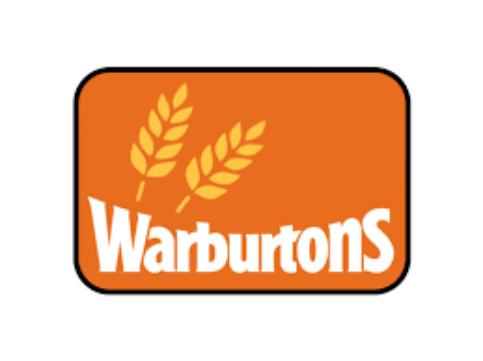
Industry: Food